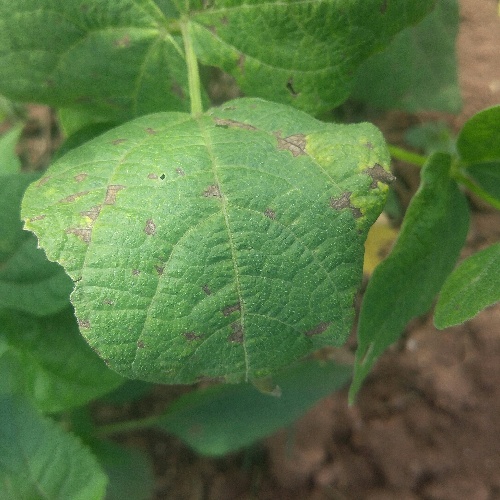
Leaf condition: angular_leaf_spot